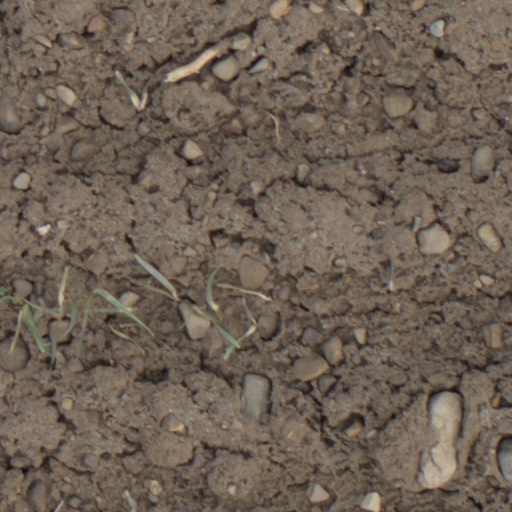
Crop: wheat